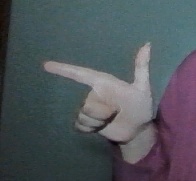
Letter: yaa